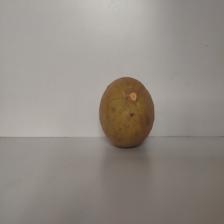
Size: Large